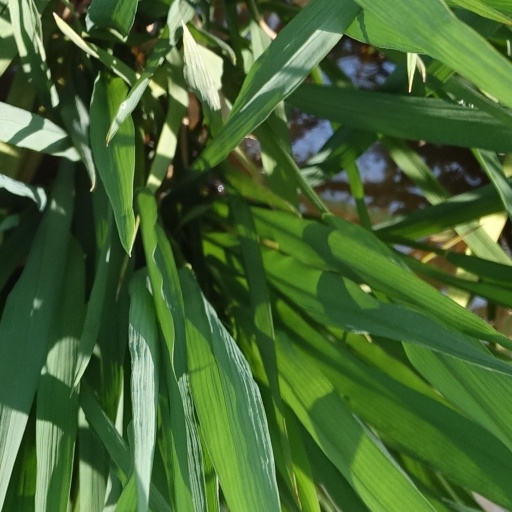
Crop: rice